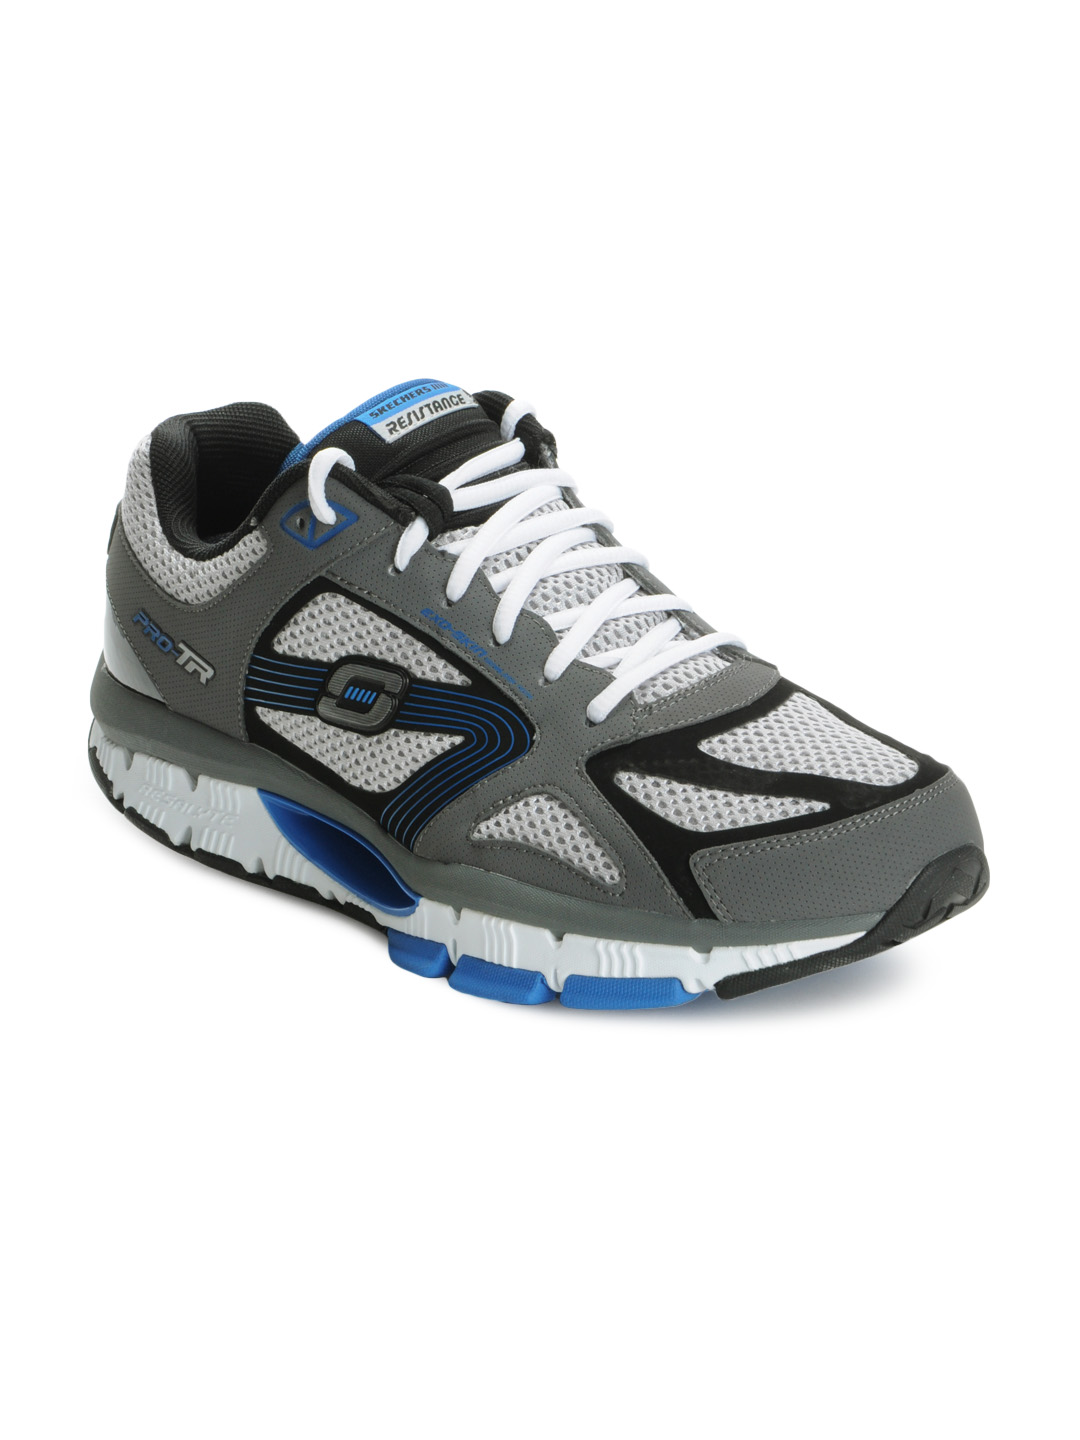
Skechers Men Grey Sports Shoes
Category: Footwear / Shoes / Sports Shoes
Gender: Men
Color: Grey
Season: Summer 2012
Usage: Casual